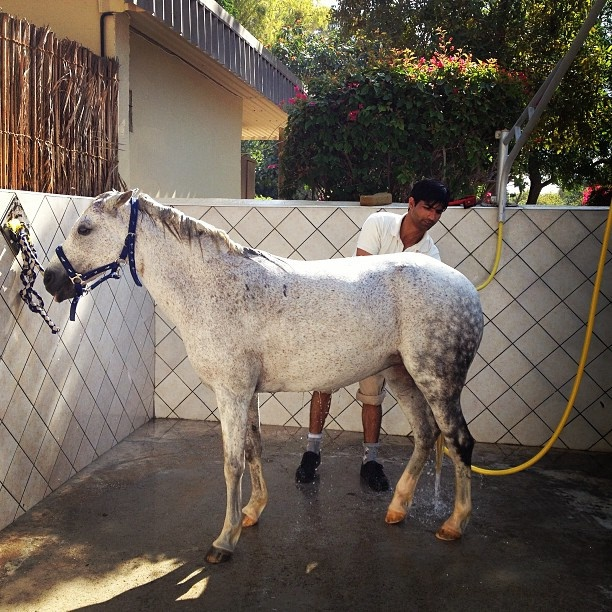
A man washing a white horse outside of a home.
Hey man is washing a horse off with a hose
A white horse being washed by a man.
A man and a tiny horse in a pin
A white and grey horse standing in an outdoor stall being washed with a yellow hose.